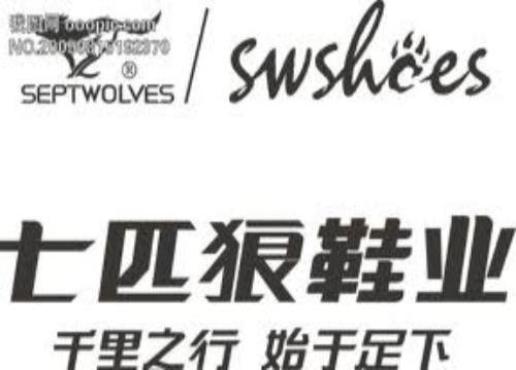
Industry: Clothes